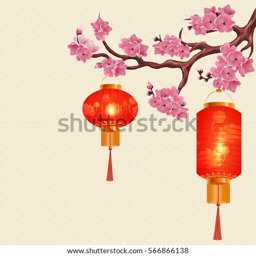
red lanterns and a round cylindrical shape on a branch of cherry with pink flowers